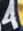
Number: 4